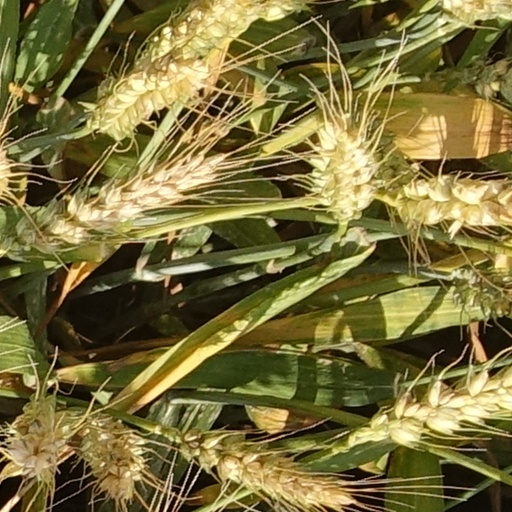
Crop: wheat